Kiev offensive (1920)

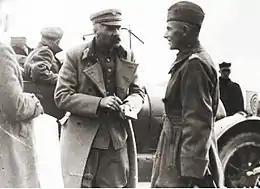
Polish Chief of State Józef Piłsudski (left) and Edward Rydz-Śmigły in 1920

Piłsudski resolved to realize his political objectives by way of military determinations. For political reasons, he chose to launch an attack on the southern, Ukrainian front, in the direction of Kiev. He had been assembling a large military force throughout the winter. He had become convinced that the Russian White movement and its forces, largely defeated by the Red Army, were no longer a security threat to Poland and that he could take on the remaining adversary, the Bolsheviks.